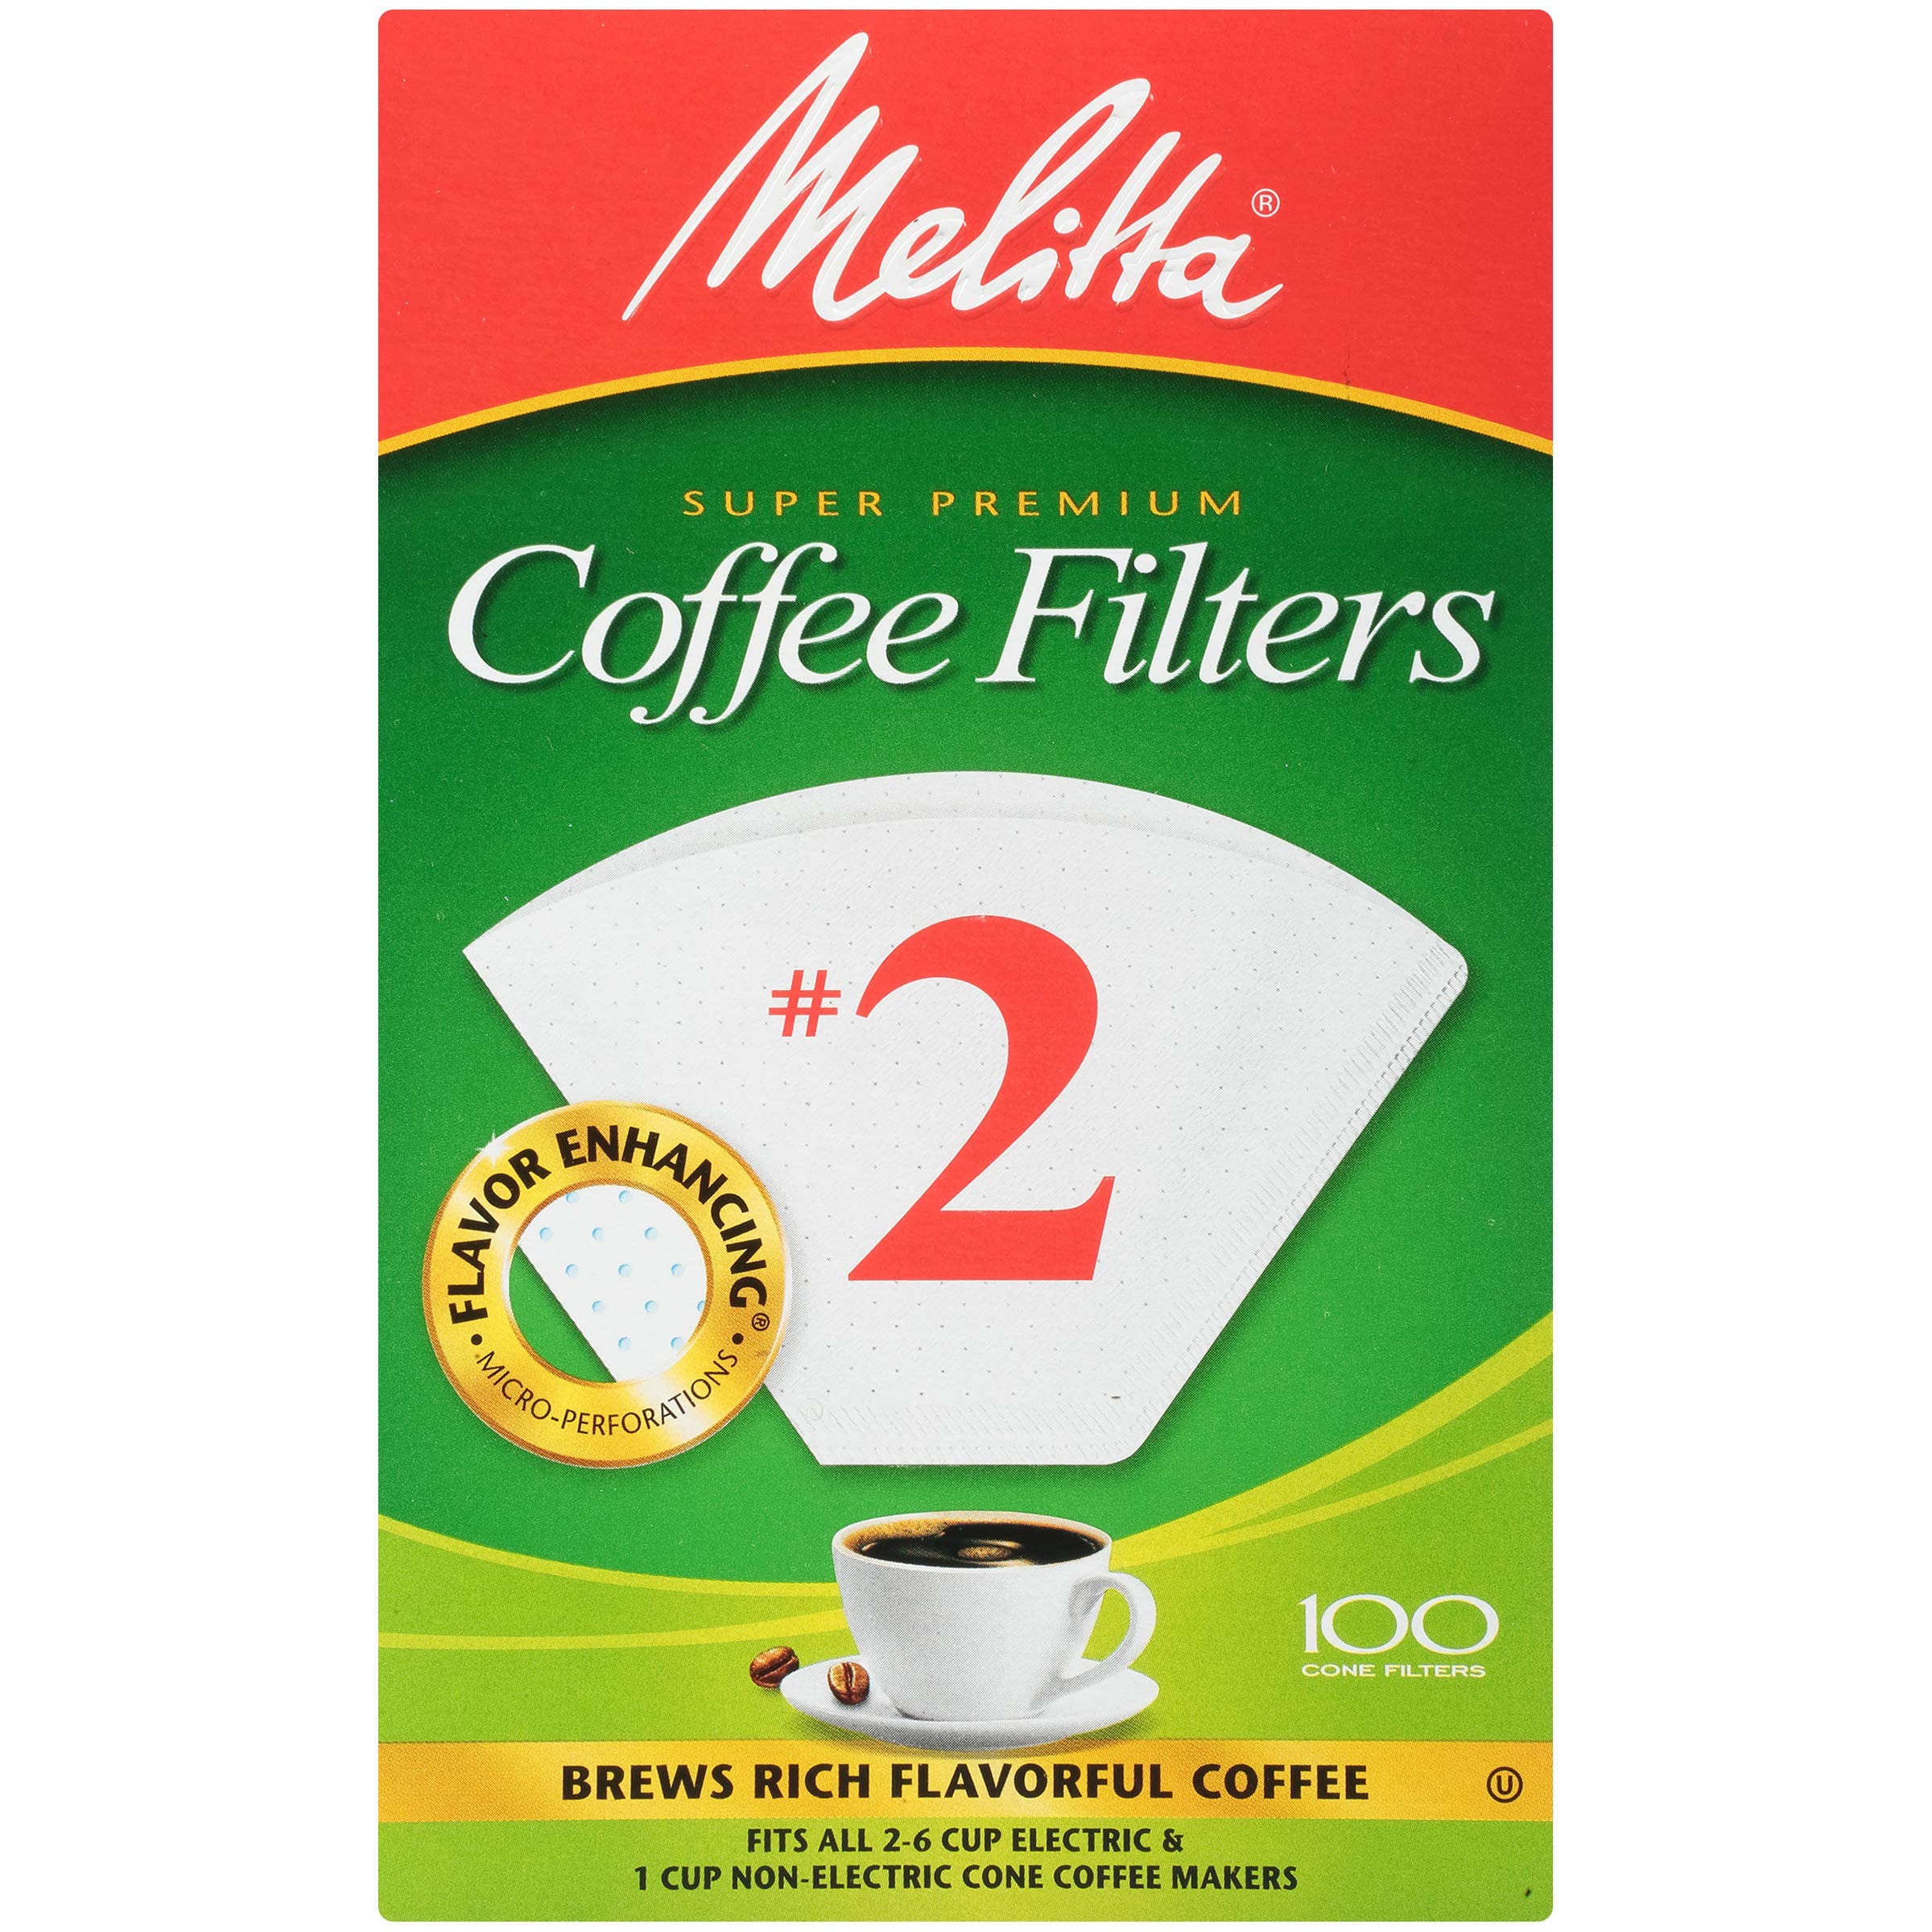
Item Name: Melitta #2 Cone Coffee Filters, White, 100 Count
Bullet Point 1: CONE COFFEE FILTERS: These super premium Melitta cone coffee filters fit all 2-6 cup electric – as well as most 1 cup cone-style pour-over coffee makers. Our filters trap more bitter oils & impurities for a better cup of coffee. Naturally whitened. Chlorine free.
Bullet Point 2: ADVANCED DESIGN: Our cone coffee filters feature Microfine Flavor Enhancing perforations that allow the full coffee flavor to filter through & a double crimped filter design to help protect against bursting.
Bullet Point 3: QUALITY FILTERS: Our cone, basket and single serve filters are all designed to brew rich, flavorful coffee. They are all compostable & made of high quality paper that won't tear for mess-free brewing.
Bullet Point 4: PERFECT BREWING: Our products are designed to provide the perfect brewing experience with a complete selection of cone coffee filters, pour-over coffee filters, basket coffee filters, single serve coffee filters & tea filters.
Bullet Point 5: JOIN THE PURSUIT FOR BETTER COFFEE: Melitta is dedicated to providing the ultimate coffee experience with our premium coffee filters, coffee pods, pour-over brewers, coffee makers & premium coffees.
Bullet Point 6: Melitta cone filters micro fine perforations allow coffee's full flavor to filter through as it traps bitter grounds and sediments.
Bullet Point 7: Melitta cone filters are made with only oxygen cleansed paper and designed with a 2nd safety crimp for strength and durability, guartanteed not to burst.
Bullet Point 8: Fits all coffeemakers that use a # 2 size cone filter.
Bullet Point 9: Melitta makes an annual donation to fund the replenishment of trees across the United States.
Bullet Point 10: Double crimp for extra strength; Guaranteed not to burst
Value: 100.0
Unit: Count

Price: 10